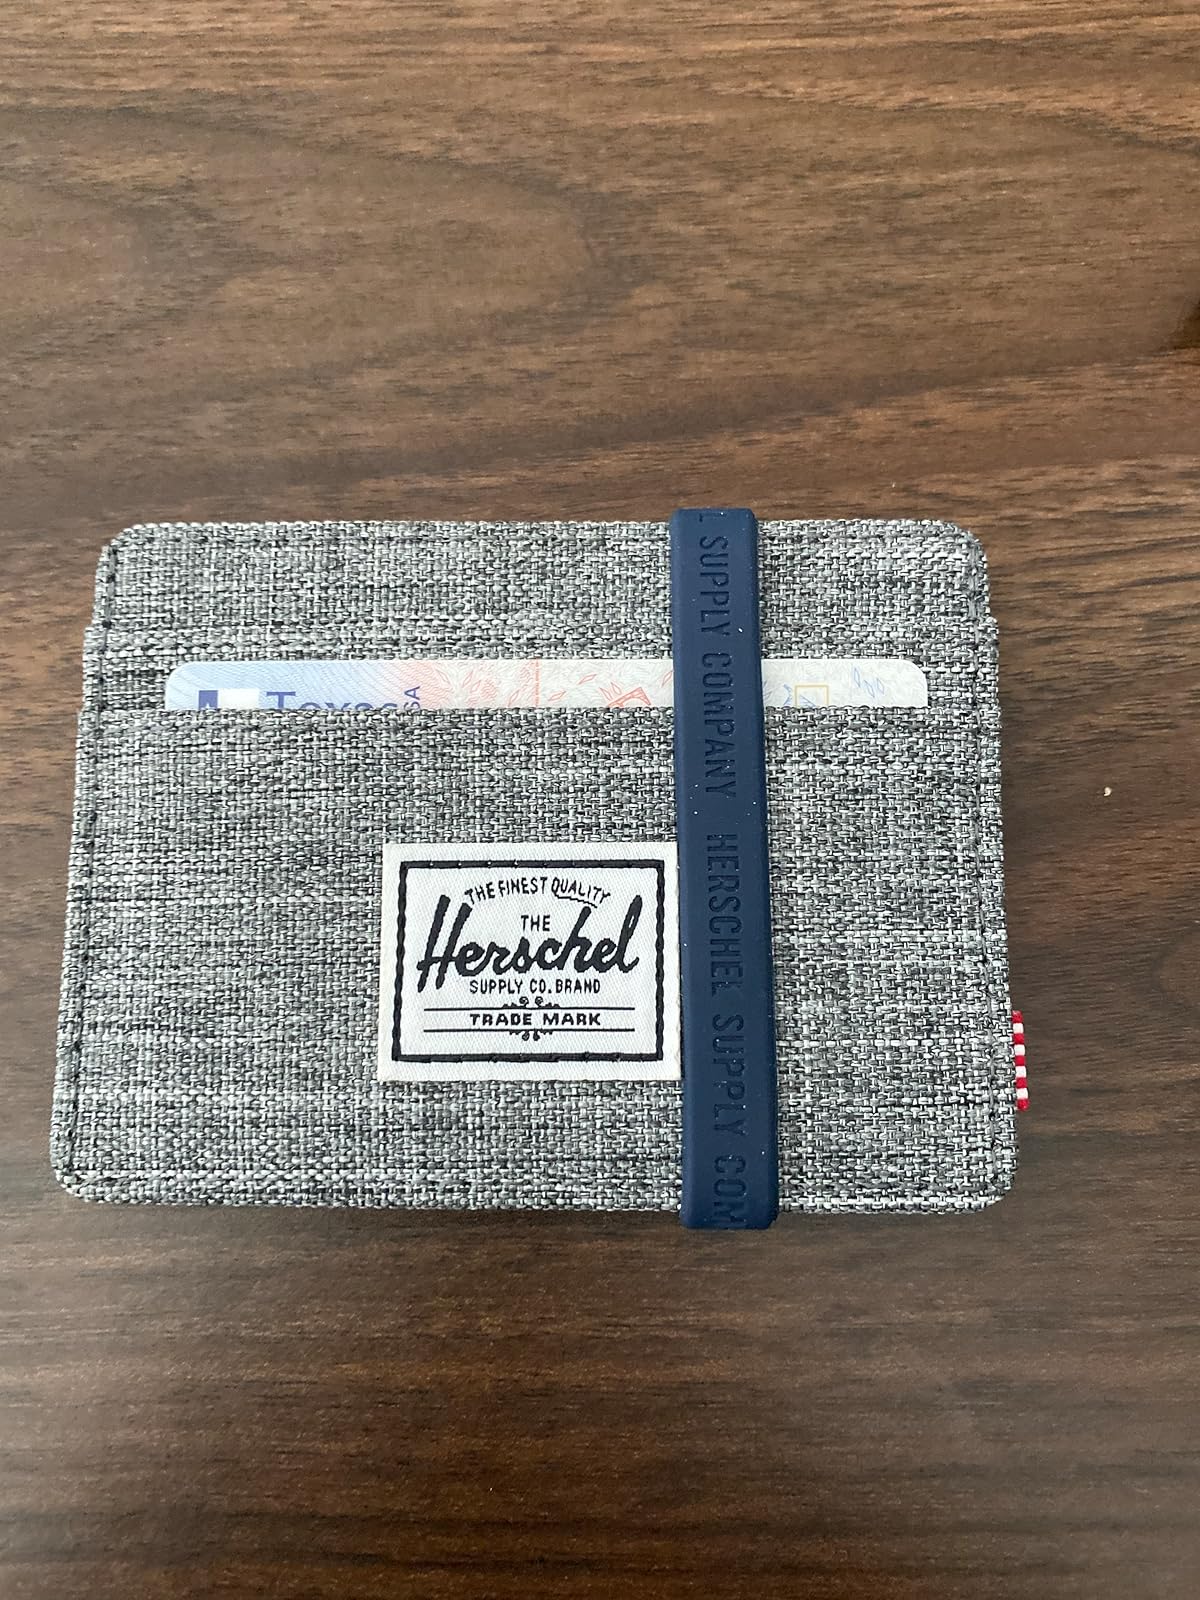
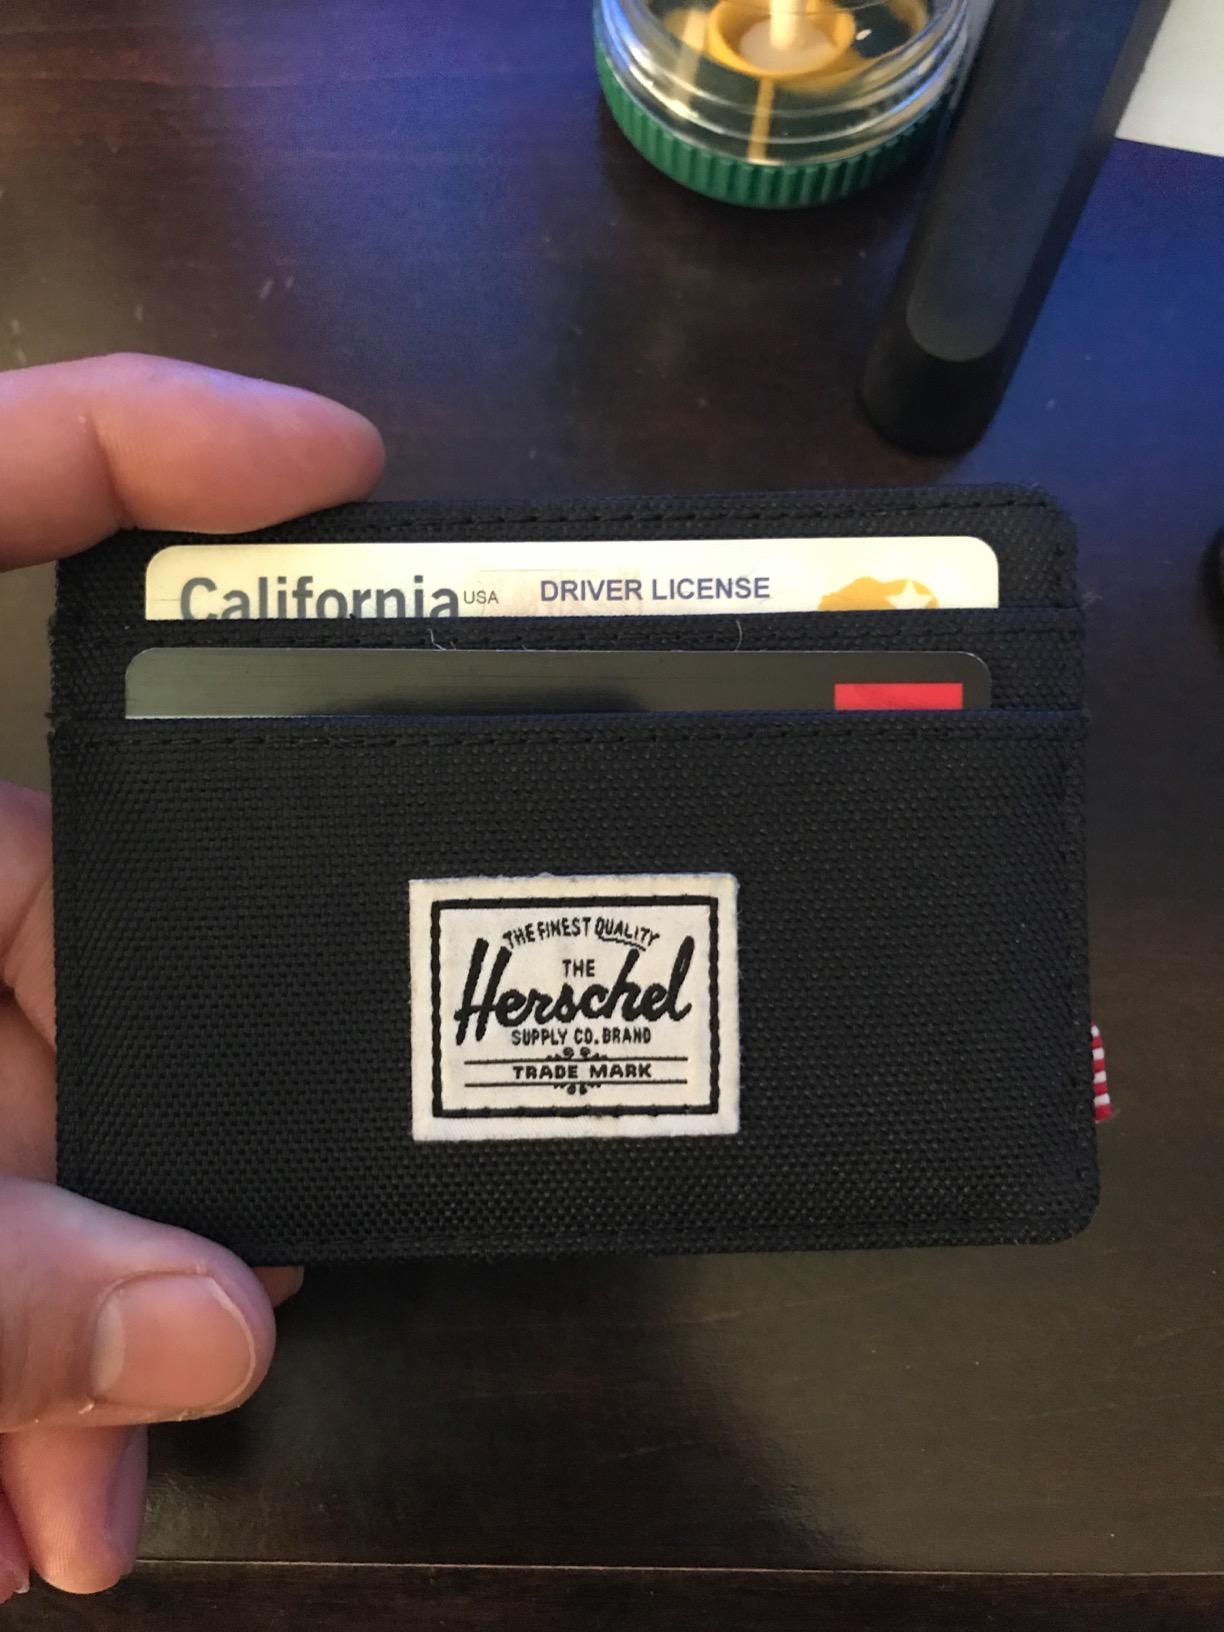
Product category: accessories_wallet
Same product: no